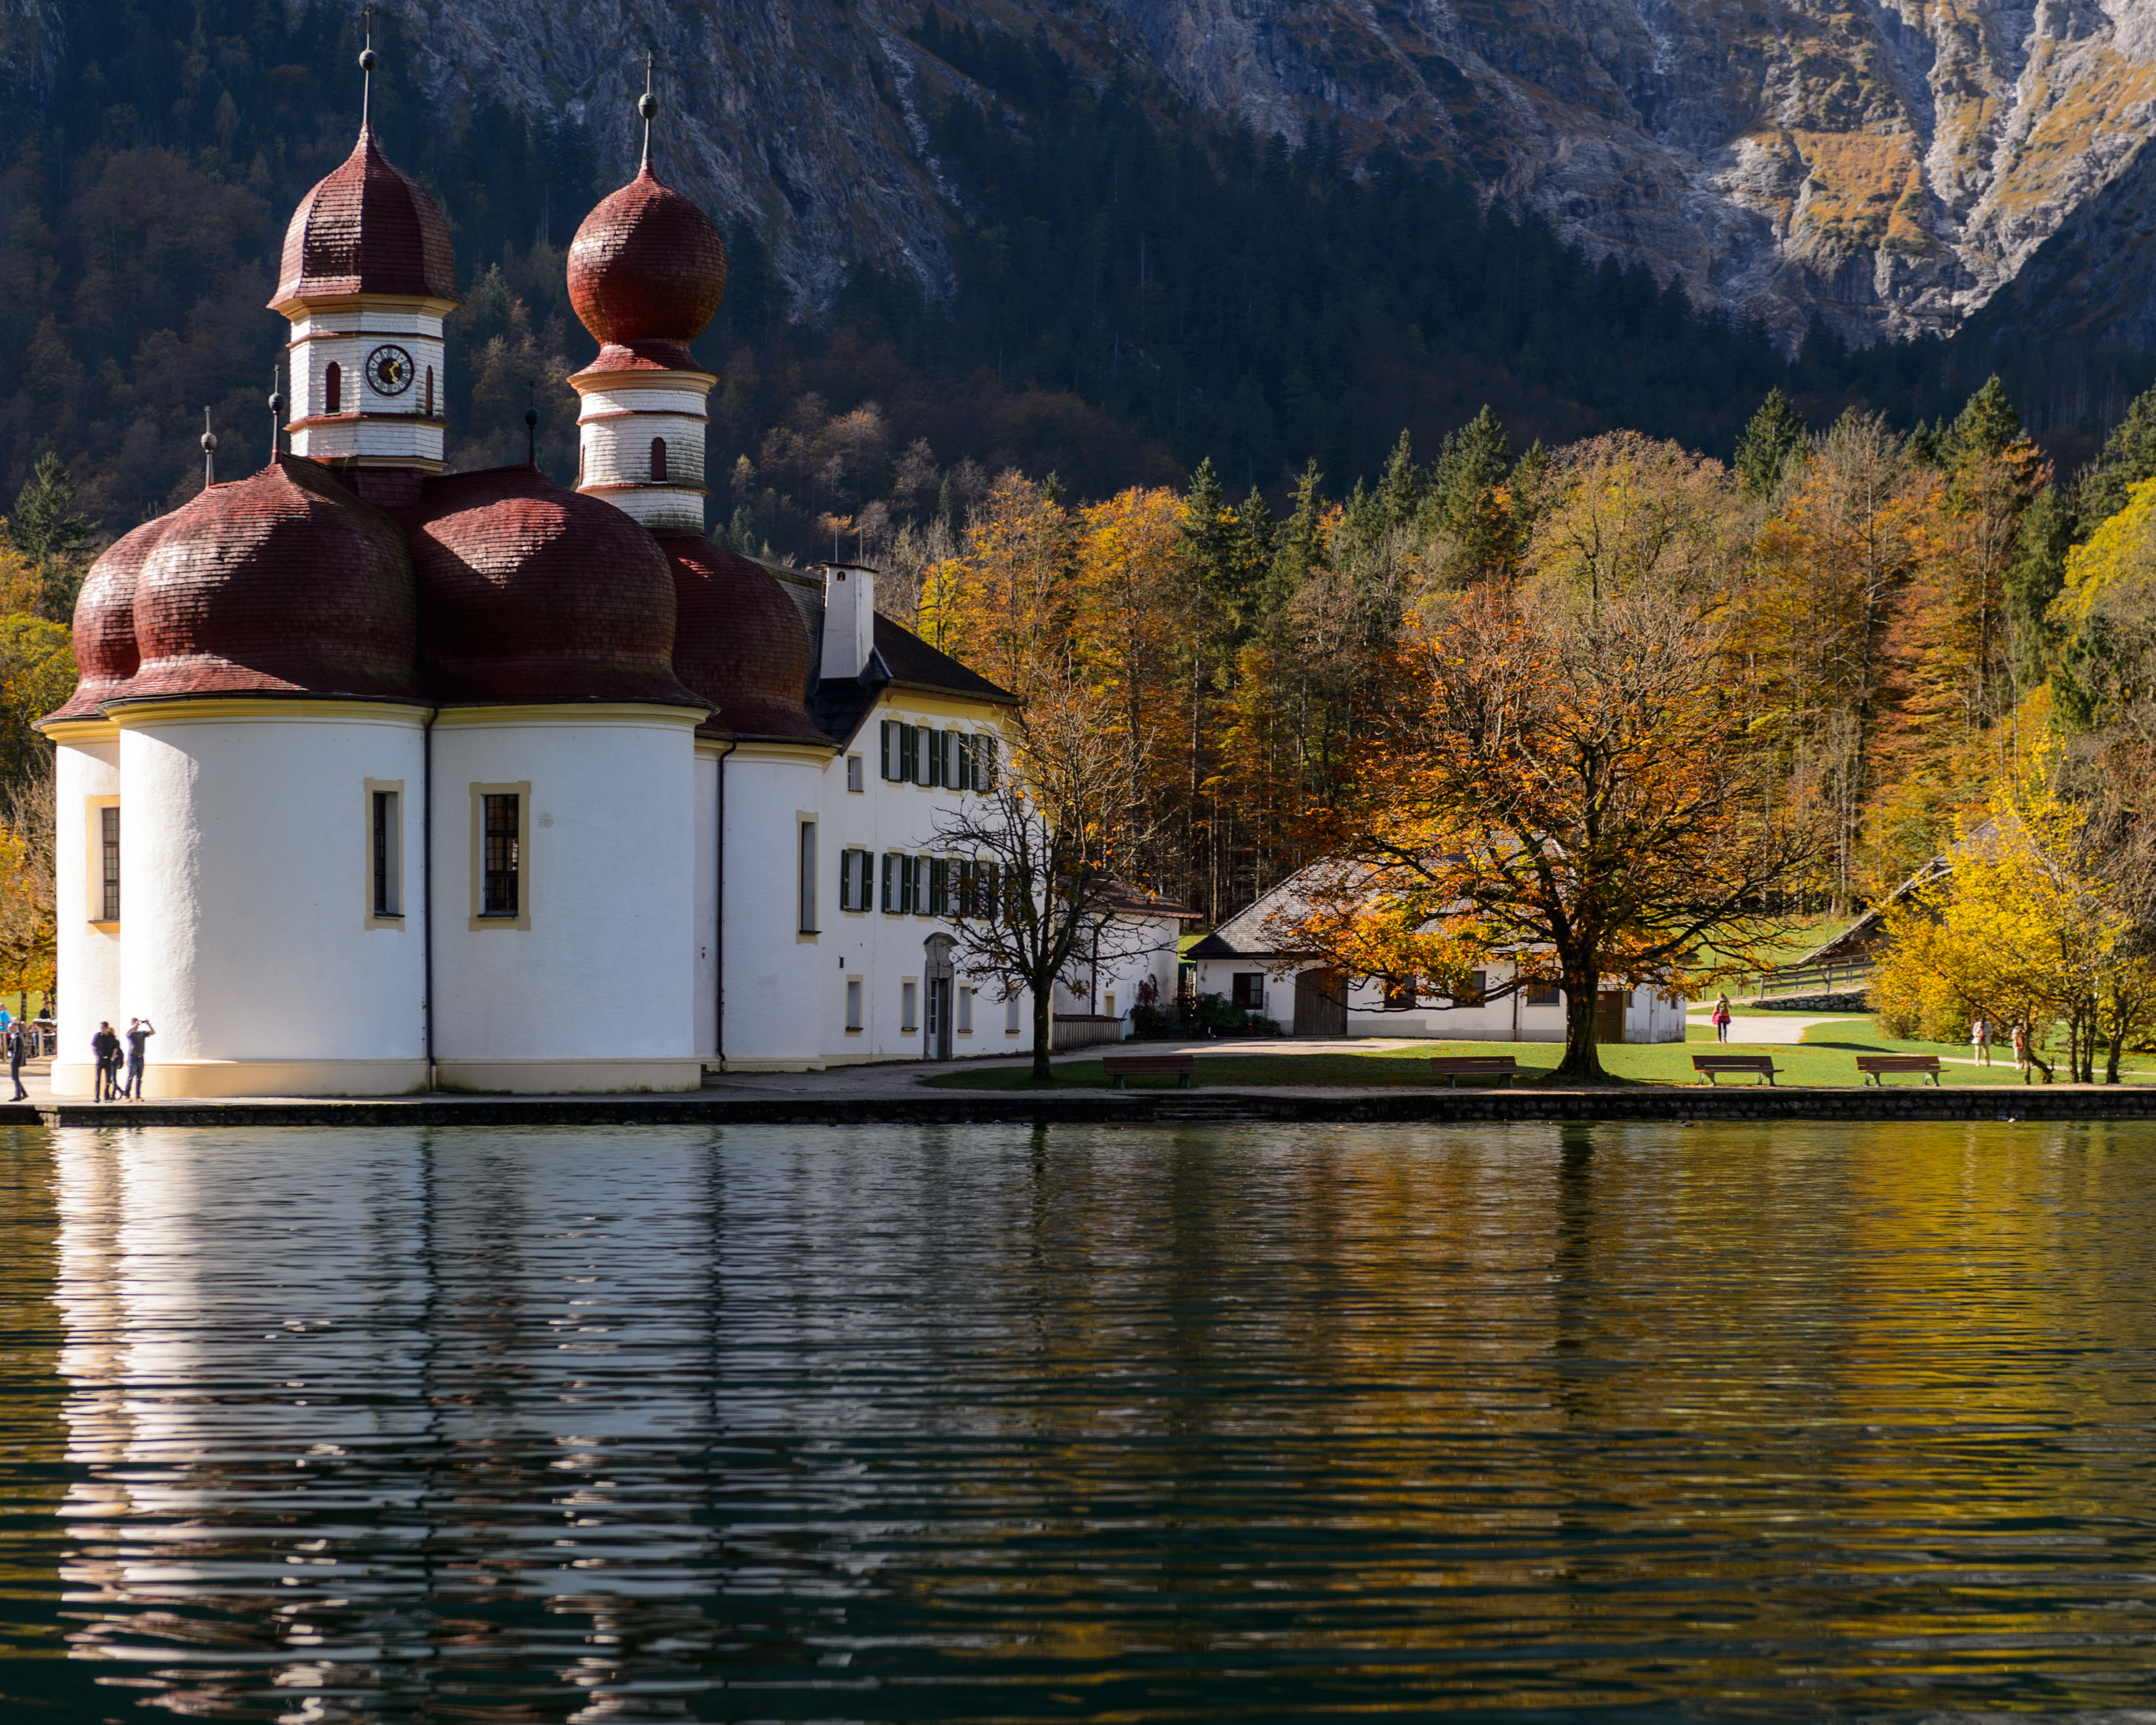
landscape, water, lake, evening, reflection, autumn, church, nikon, season, germany, deutschland, bavaria, nikond4, schnauamknigsee, knigsee, tre